Haldor Børve

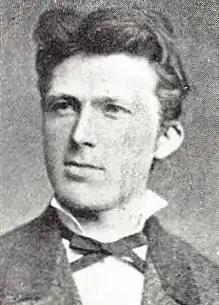
Haldor Larsen Børve'

Haldor Larsen Børve (19 August 1857 – 11 August 1933) was an architect from Ullensvang Municipality in Hordaland county, Norway. Børve started an architectural practice in Porsgrunn in 1889 and designed numerous buildings in Telemark and Vestfold counties, many of them influenced by Dragestil and the Nordic National Romantic style. Among his best-known works are Dalen Hotel from 1894 and Porsgrunn City Hall from 1904/1905.